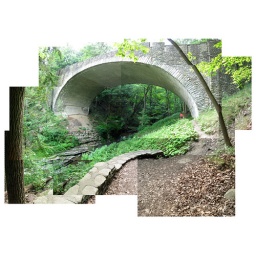
This is the road bridge near the Glen Iris Inn that we found on an unofficial trail.